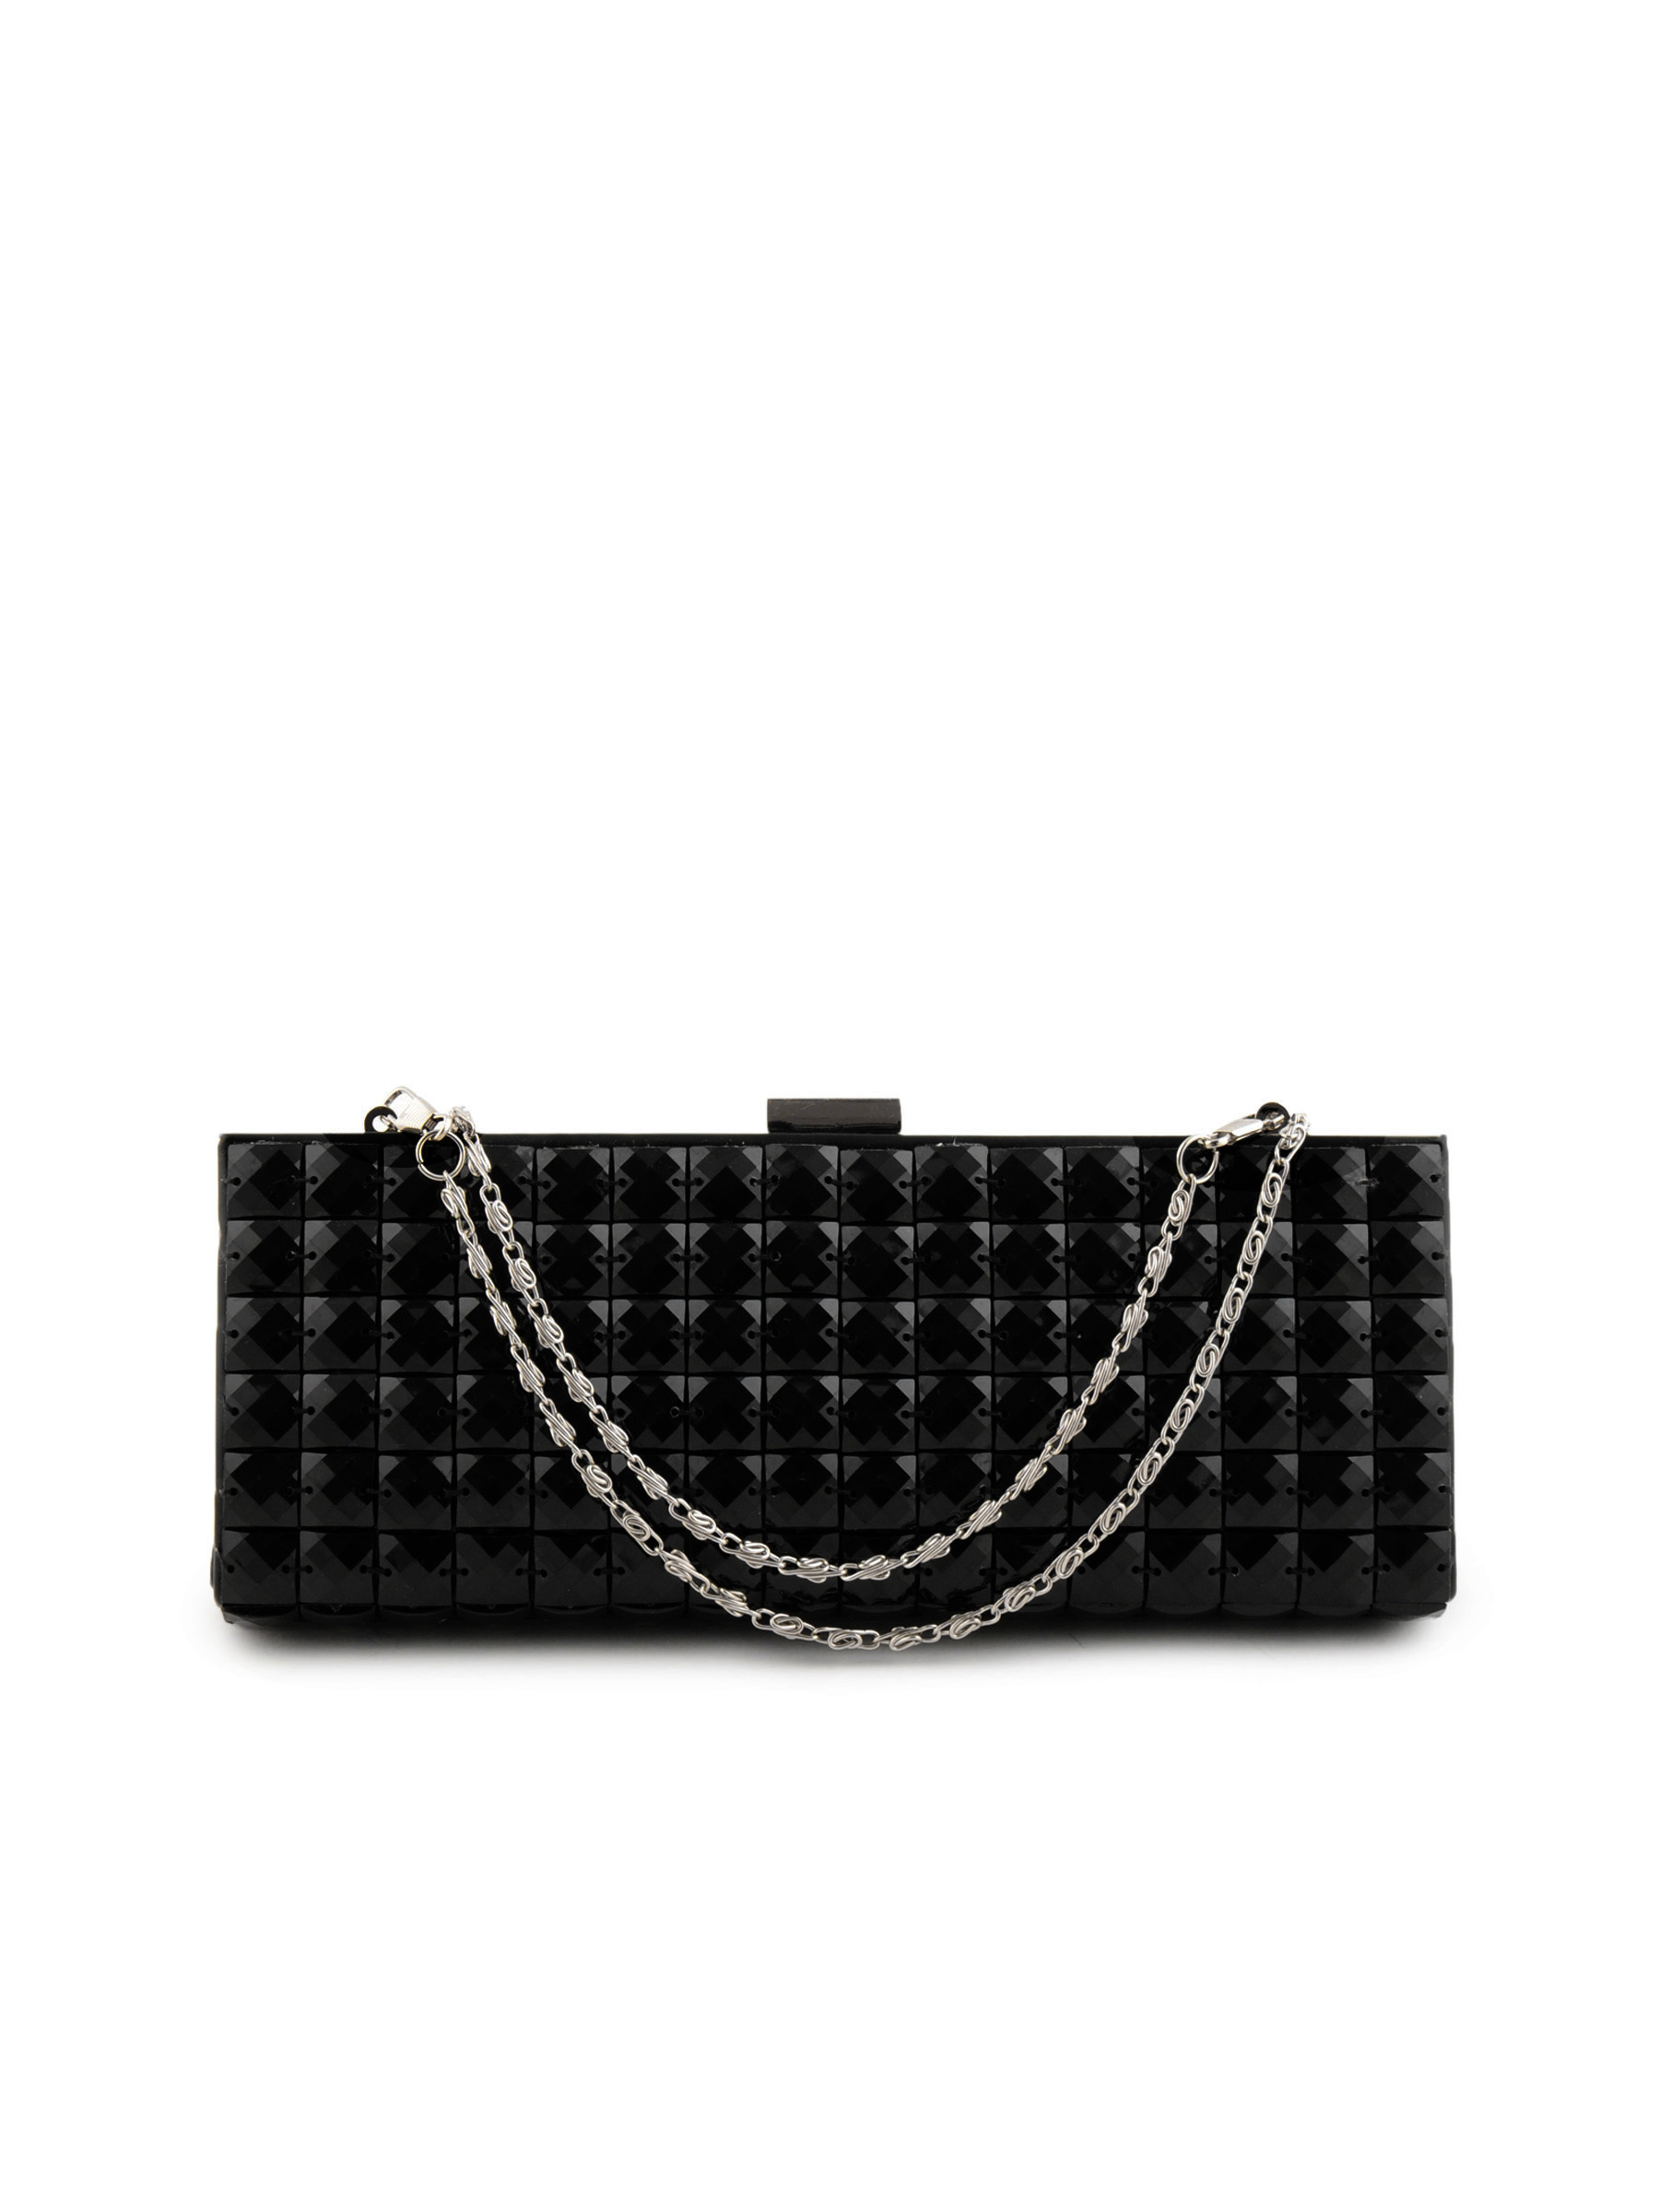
Lino Perros Women Solid Black Wallet
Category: Accessories / Wallets / Wallets
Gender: Women
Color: Black
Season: Winter 2015
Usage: Casual